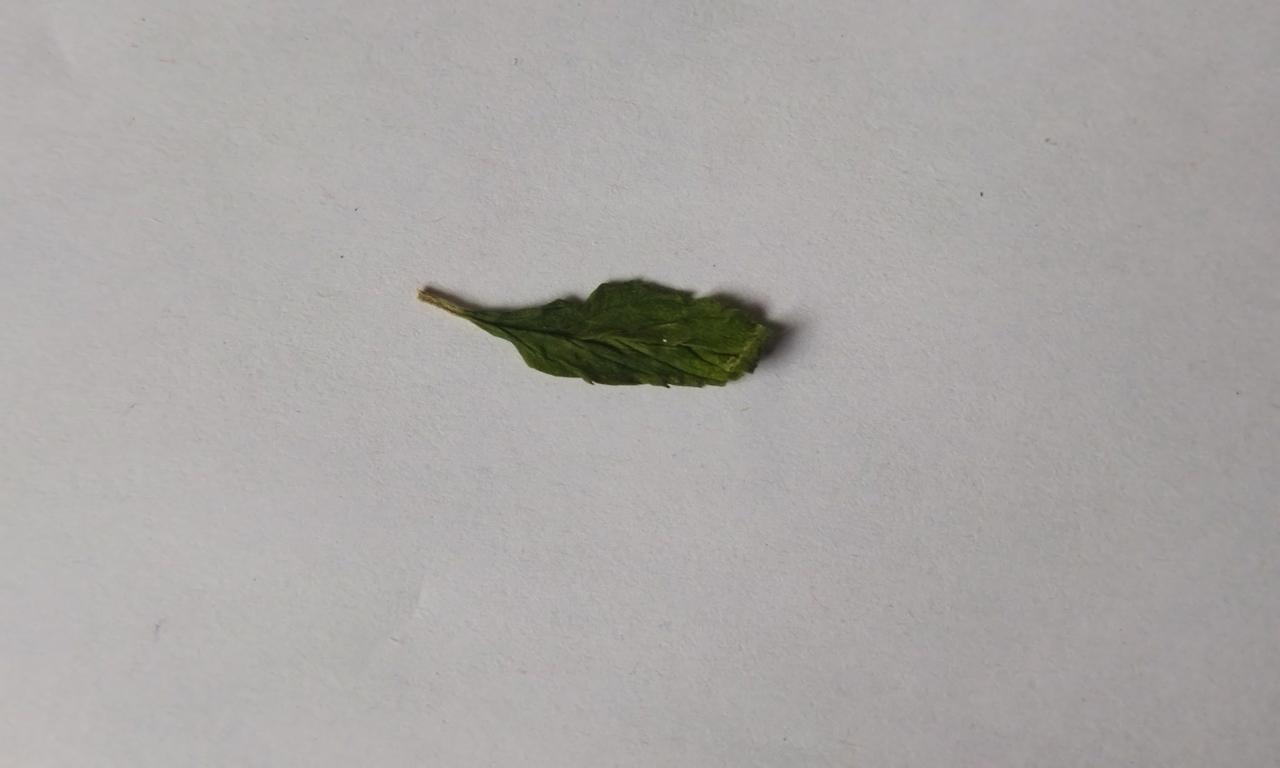
Label: Dried